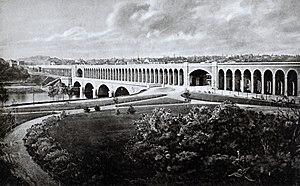
Le viaduc d'Auteuil est l'ancien pont qui, avec le Pont du Point-du-Jour, permettait à la ligne de chemins de fer de Petite Ceinture de franchir la Seine, conjointement aux boulevards des Maréchaux.